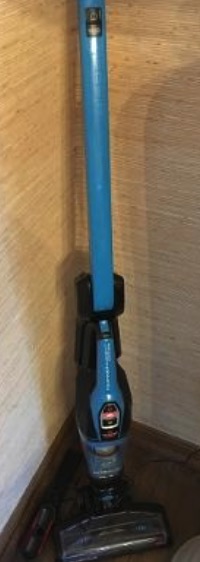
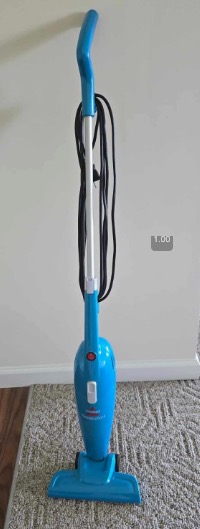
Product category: items_vacuum
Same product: no